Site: brandenburg
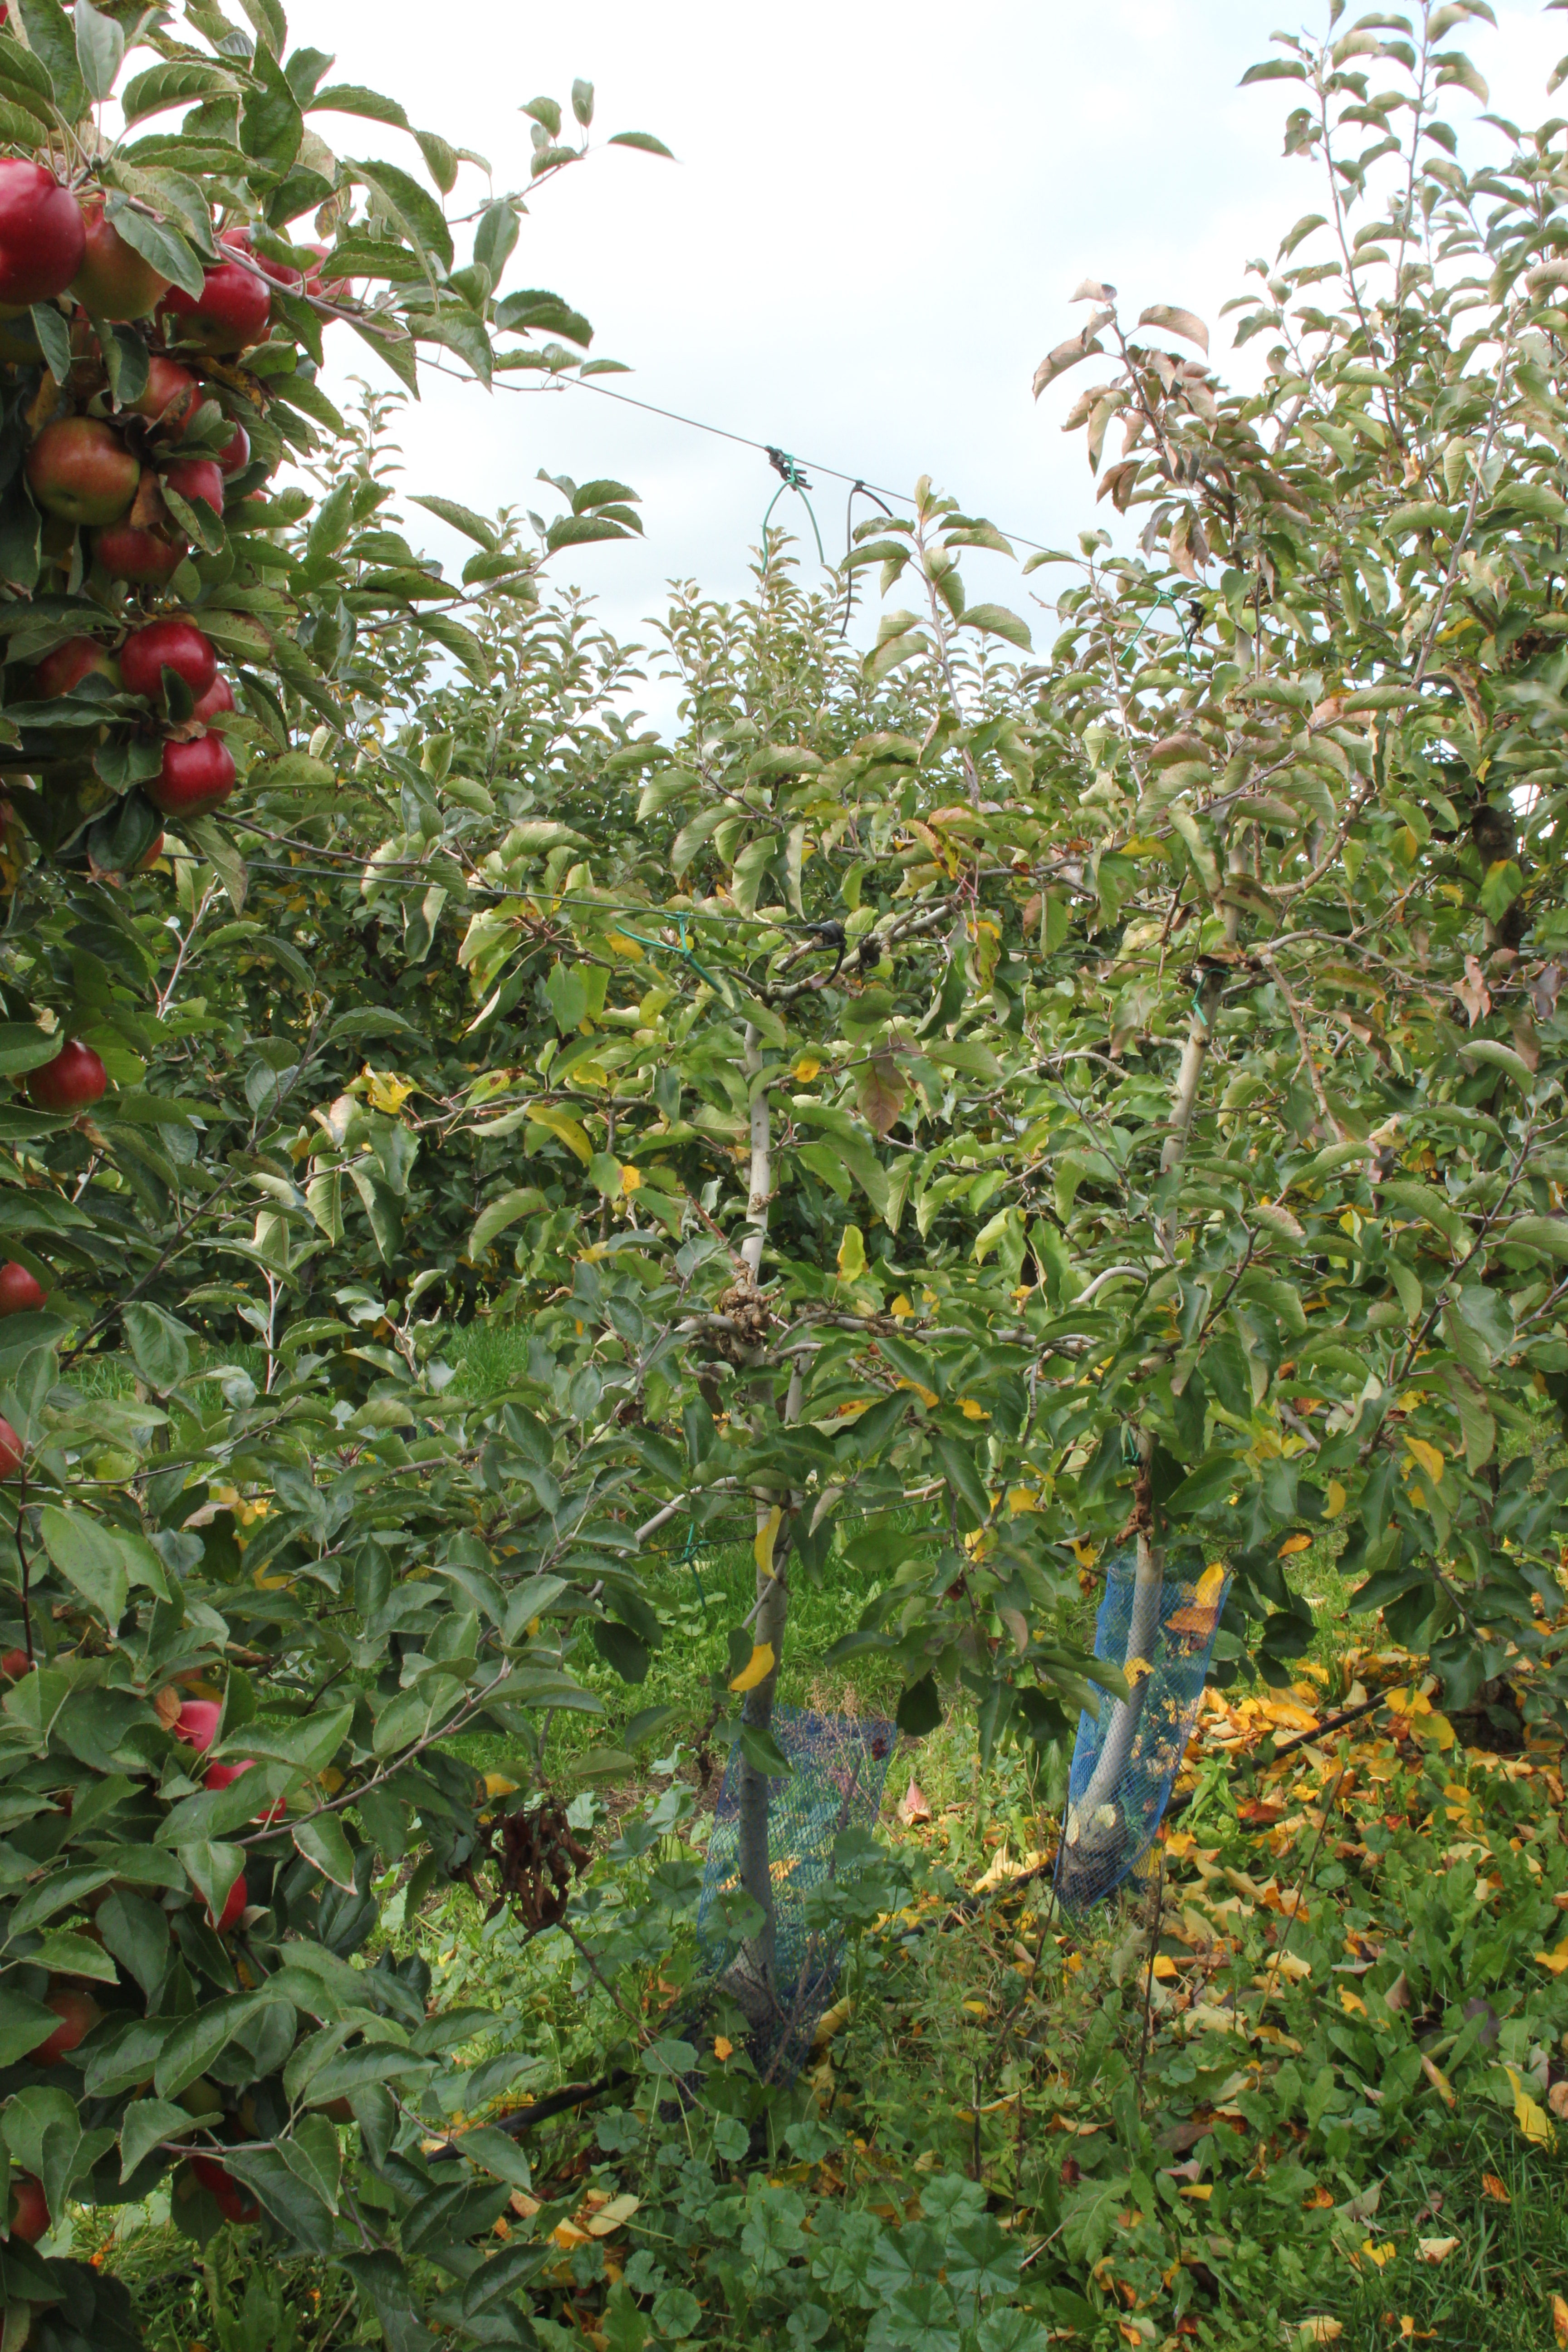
Growth stage (BBCH 91): Senescence, beginning of dormancy